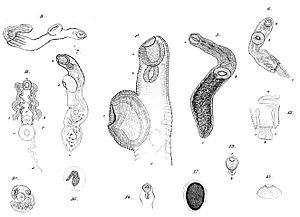
Glaucus atlanticus, parfois appelé glaucus atlantique, dragon bleu ou hirondelle de mer, voire francisé en glauque atlantique dans les publications anciennes, est une petite espèce de nudibranches de la famille des Glaucidae. C'est un mollusque gastéropode décrit comme élégant par ses formes et ses couleurs, mêlant le blanc et le gris perle à différents tons de bleu. Il vit dans toutes les eaux tempérées ou tropicales, où il flotte à la surface des eaux parmi le pleuston, la face ventrale tournée vers la surface. Il se nourrit principalement d'hydrozoaires dont il tire son pouvoir urticant, y compris pour l'Homme, en conservant certains de leurs nématocystes. Glaucus atlanticus est hermaphrodite et pond des chapelets d'œufs laissés à la dérive ou fixés sur les cadavres des proies des adultes.